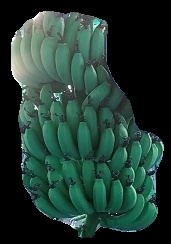
Variety: pachbale
Grade: grade1